Andhra University College of Engineering

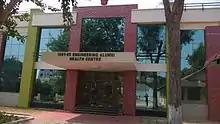
Health center at AUCE

The College of Engineering consists of 12 engineering and four basic science departments, offering 15 undergraduate Engineering full-time programs and four undergraduate engineering part-time programs. 28 postgraduate engineering programs, an MCA program and three M.Sc. programs are also offered. All the departments run PhD programs in research. The college has Centres of Excellence carrying out research in specialized areas.